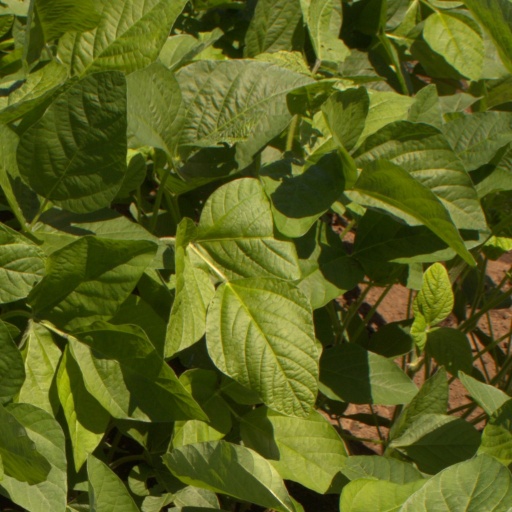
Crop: soybean